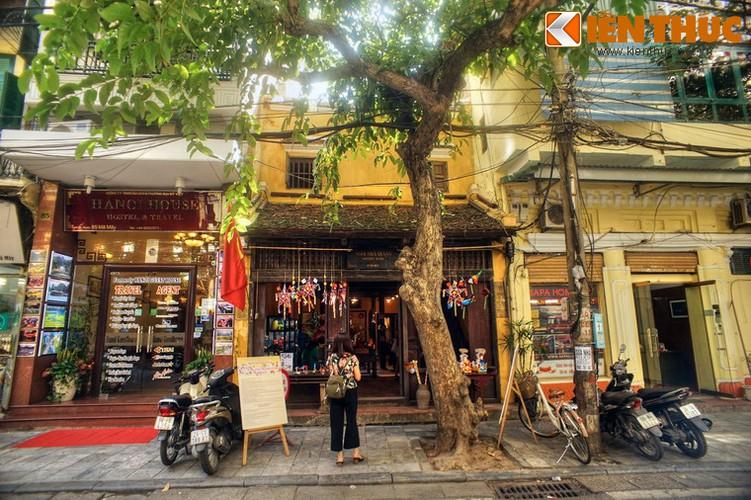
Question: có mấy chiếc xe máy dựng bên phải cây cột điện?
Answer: có hai chiếc xe máy dựng bên phải cây cột điện